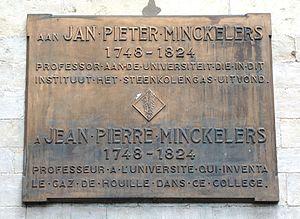
Jan Pieter Minckelers est un inventeur limbourgeois, professeur à l’Université de Louvain, né en 1748 à Maastricht, mort à Maastricht le 4 juillet 1824.